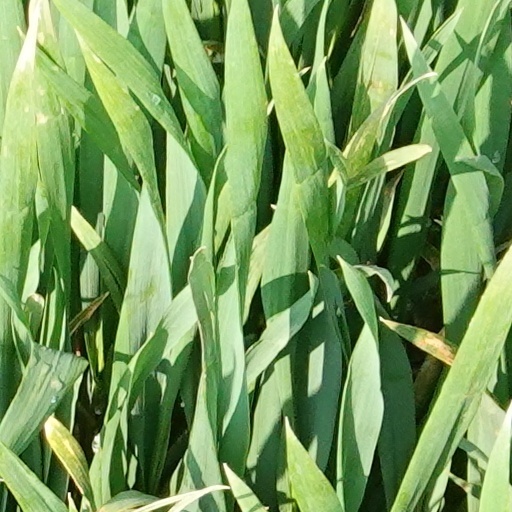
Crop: wheat